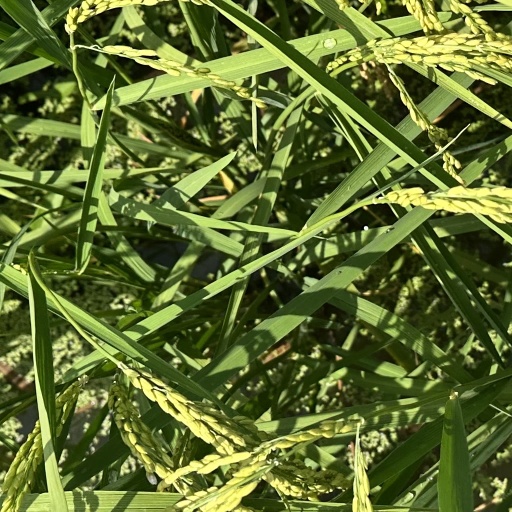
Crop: rice